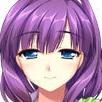
Portrait style: Anime Portrait